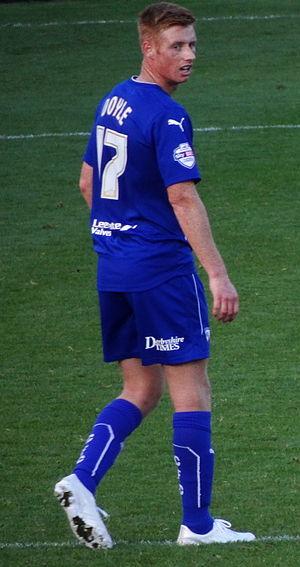
Eoin Doyle, né le 12 mars 1988 à Dublin en Irlande, est un footballeur irlandais. Il évolue actuellement à Bolton Wanderers.